Deep biosphere

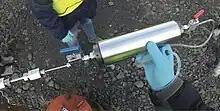
The PUSH50 device keeps deep-sea samples at high pressure.

On average, atmospheric pressure at sea level is about 101 kilopascals (kPa). In the ocean, the pressure increases at a rate of 10.5 kPa per m of depth, so at a typical depth of the sea floor (3800 m) the pressure is 38 megapascals (MPa). At these depths, the boiling point of water is over 400 °C. At the bottom of the Mariana Trench, the pressure is 110 MPa. In the lithosphere, the pressure increases by 22.6 kPa/m. The deep biosphere withstands pressures much higher than the pressure at the surface of the Earth.